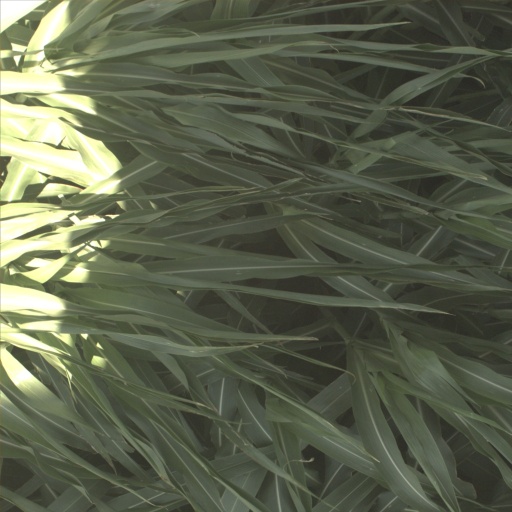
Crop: sorghum